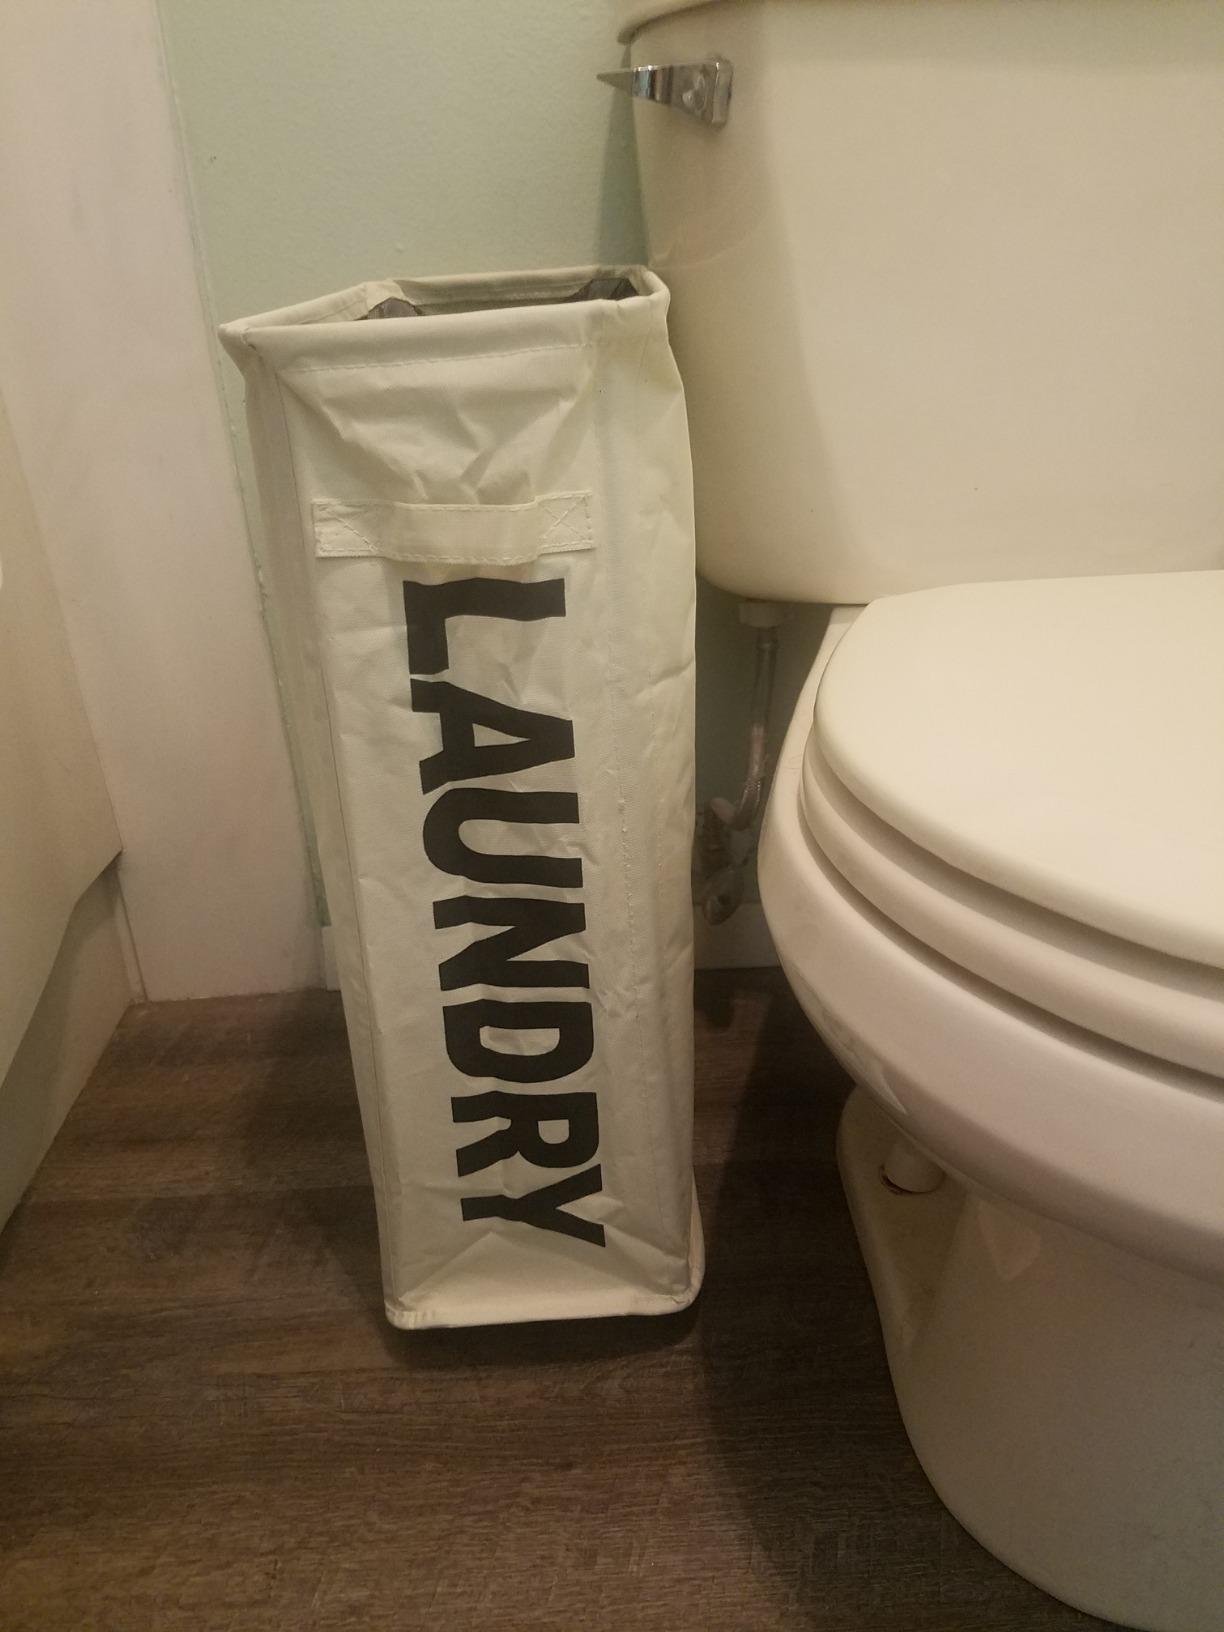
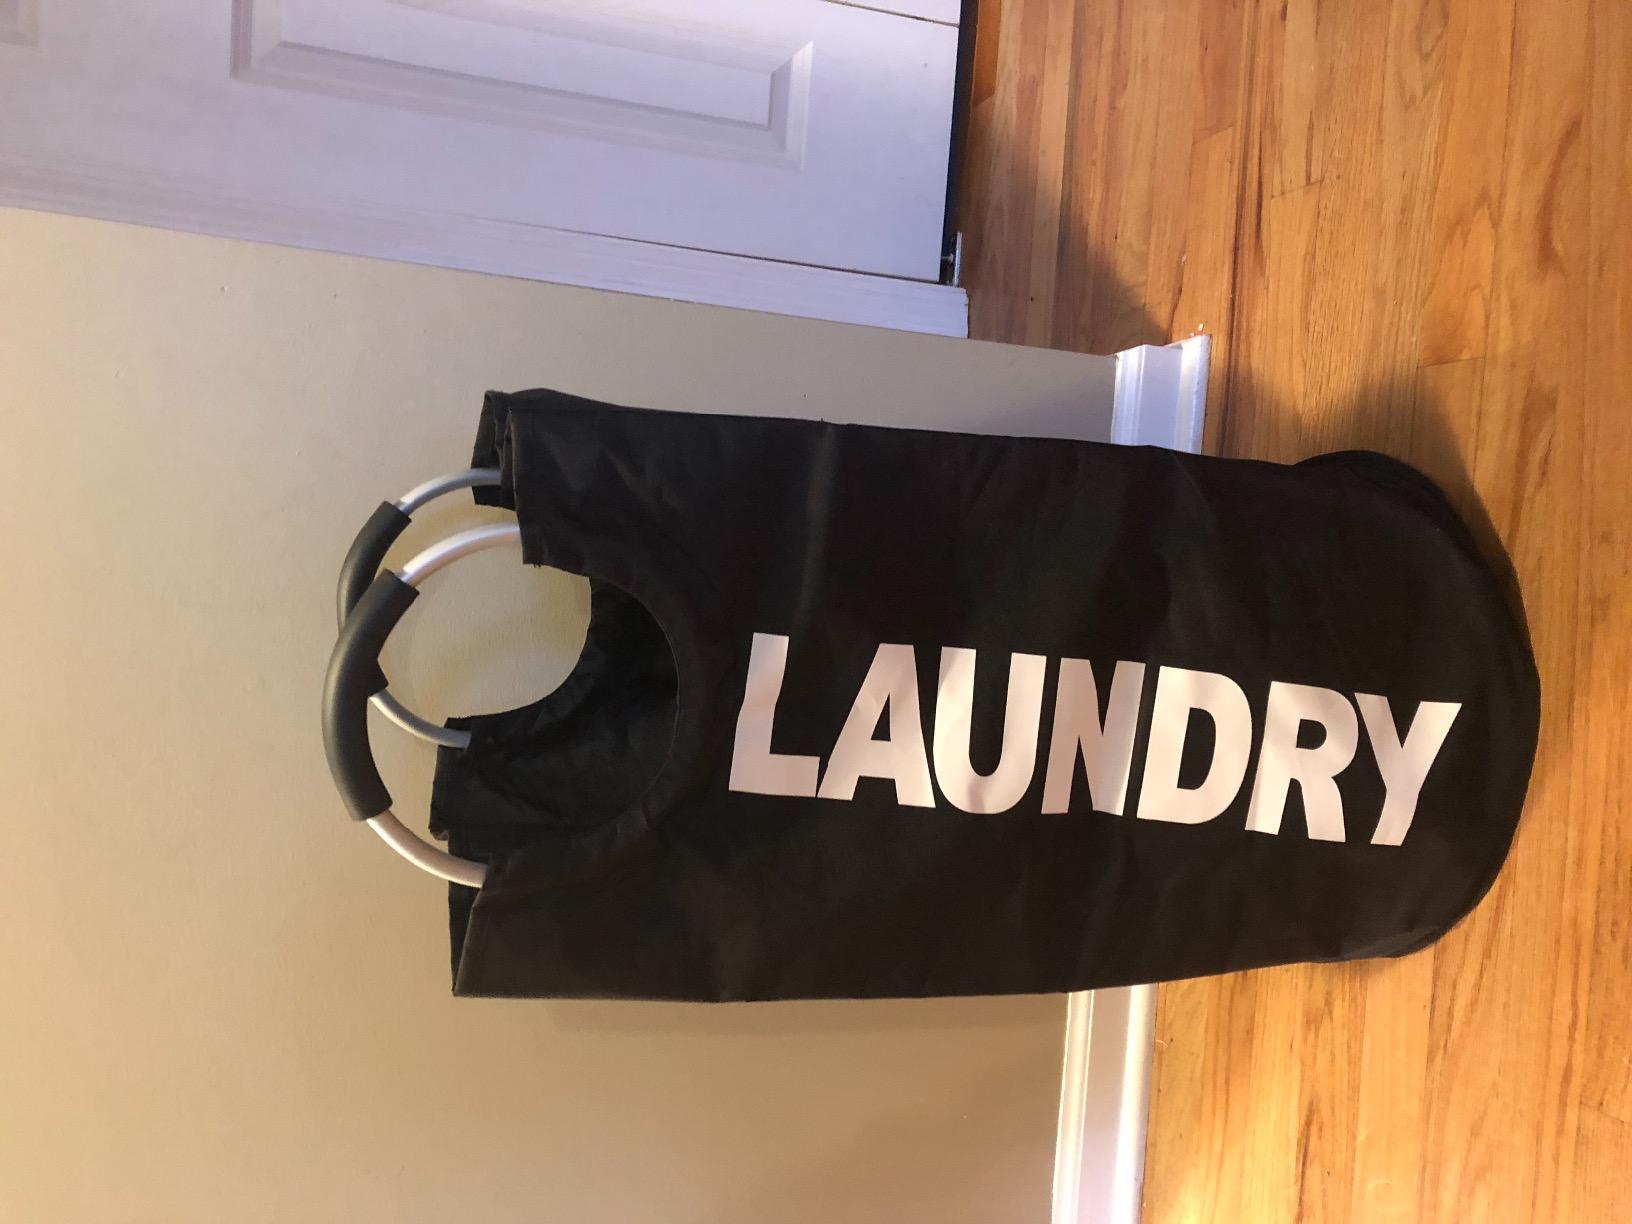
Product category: items_hamper
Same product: no